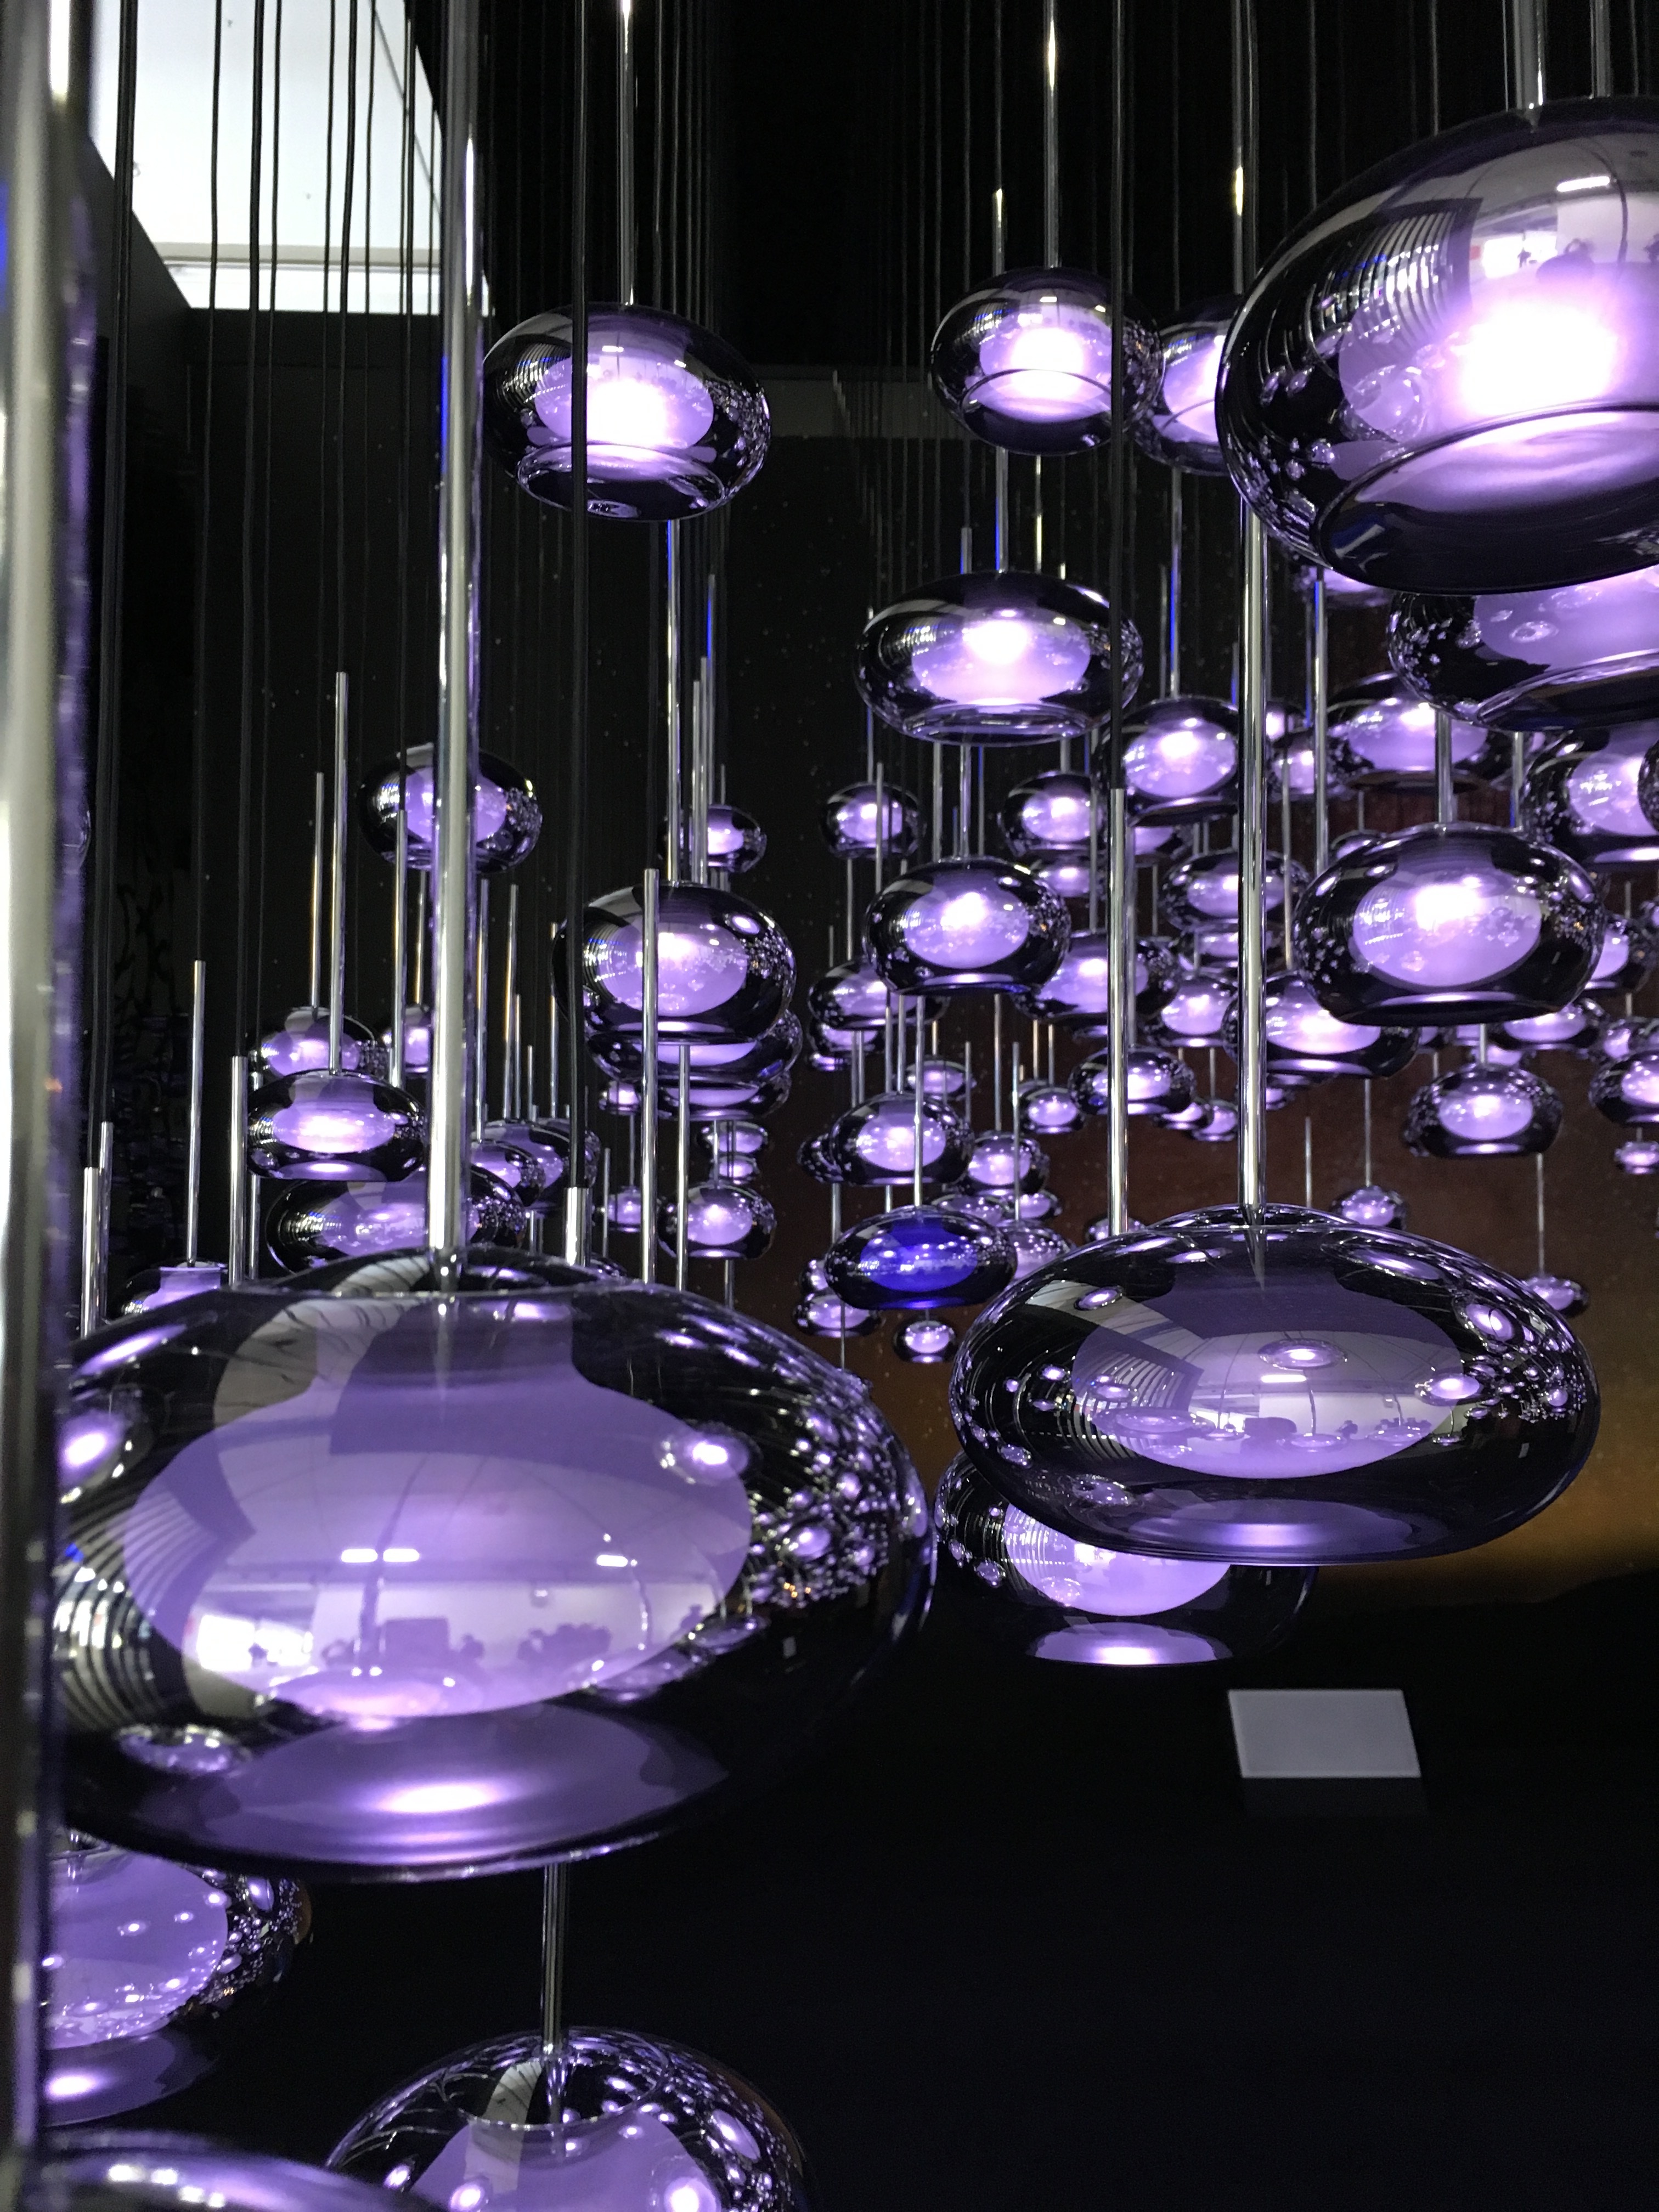
purple, glass, lighting, drum, drums, centrepiece, skin head percussion instrument, art light